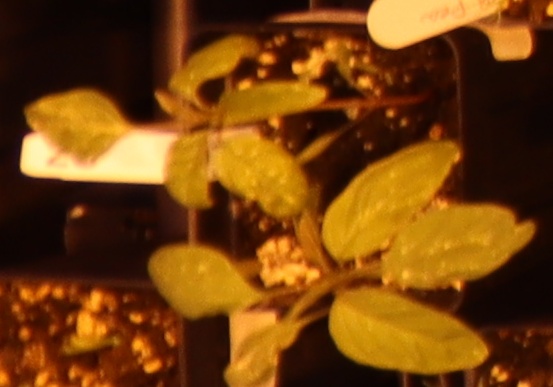
Label: Palmer Amaranth